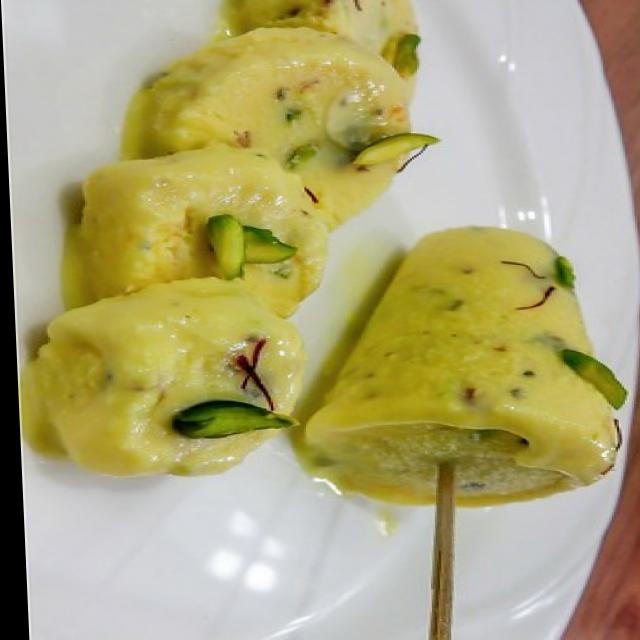
Dish: kulfi